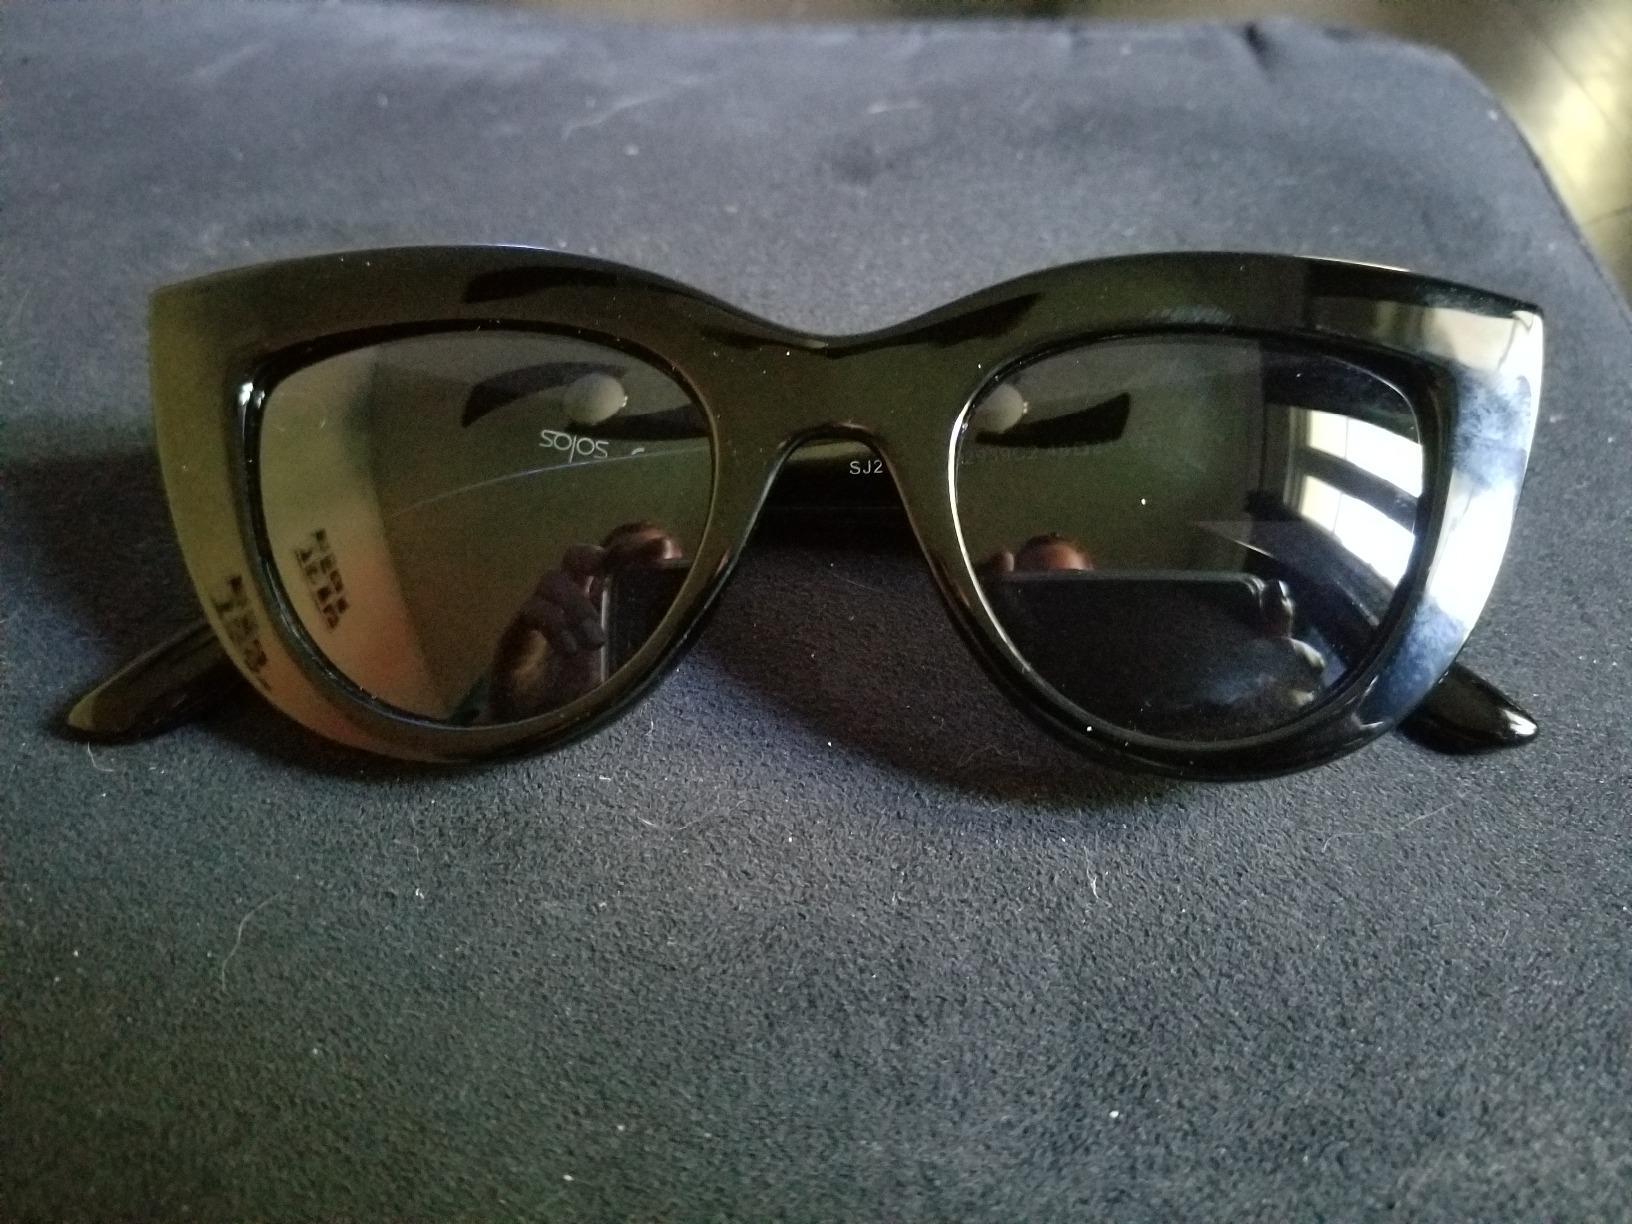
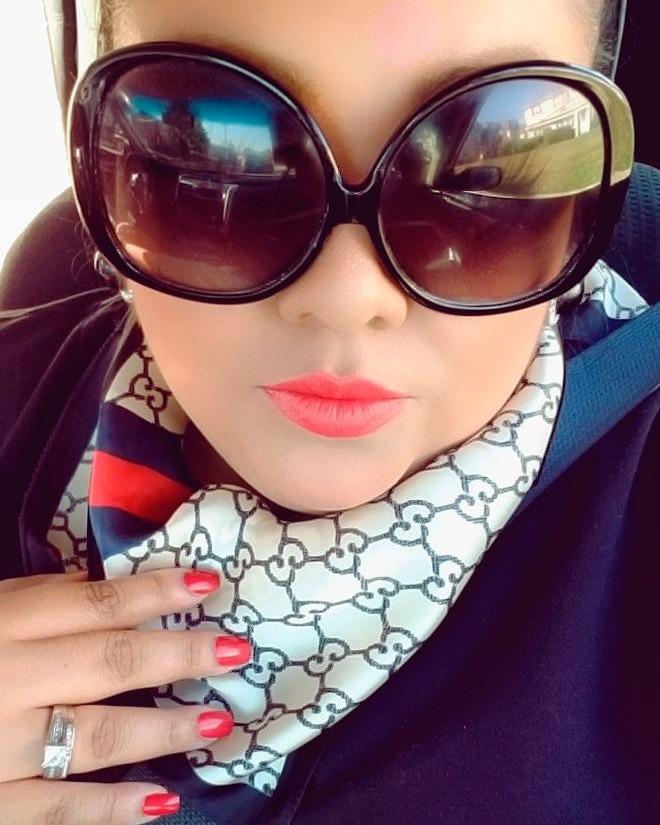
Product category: accessories_sunglasses
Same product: no